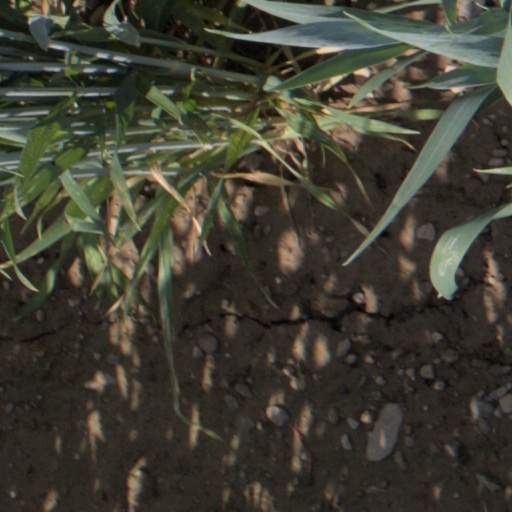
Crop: wheat